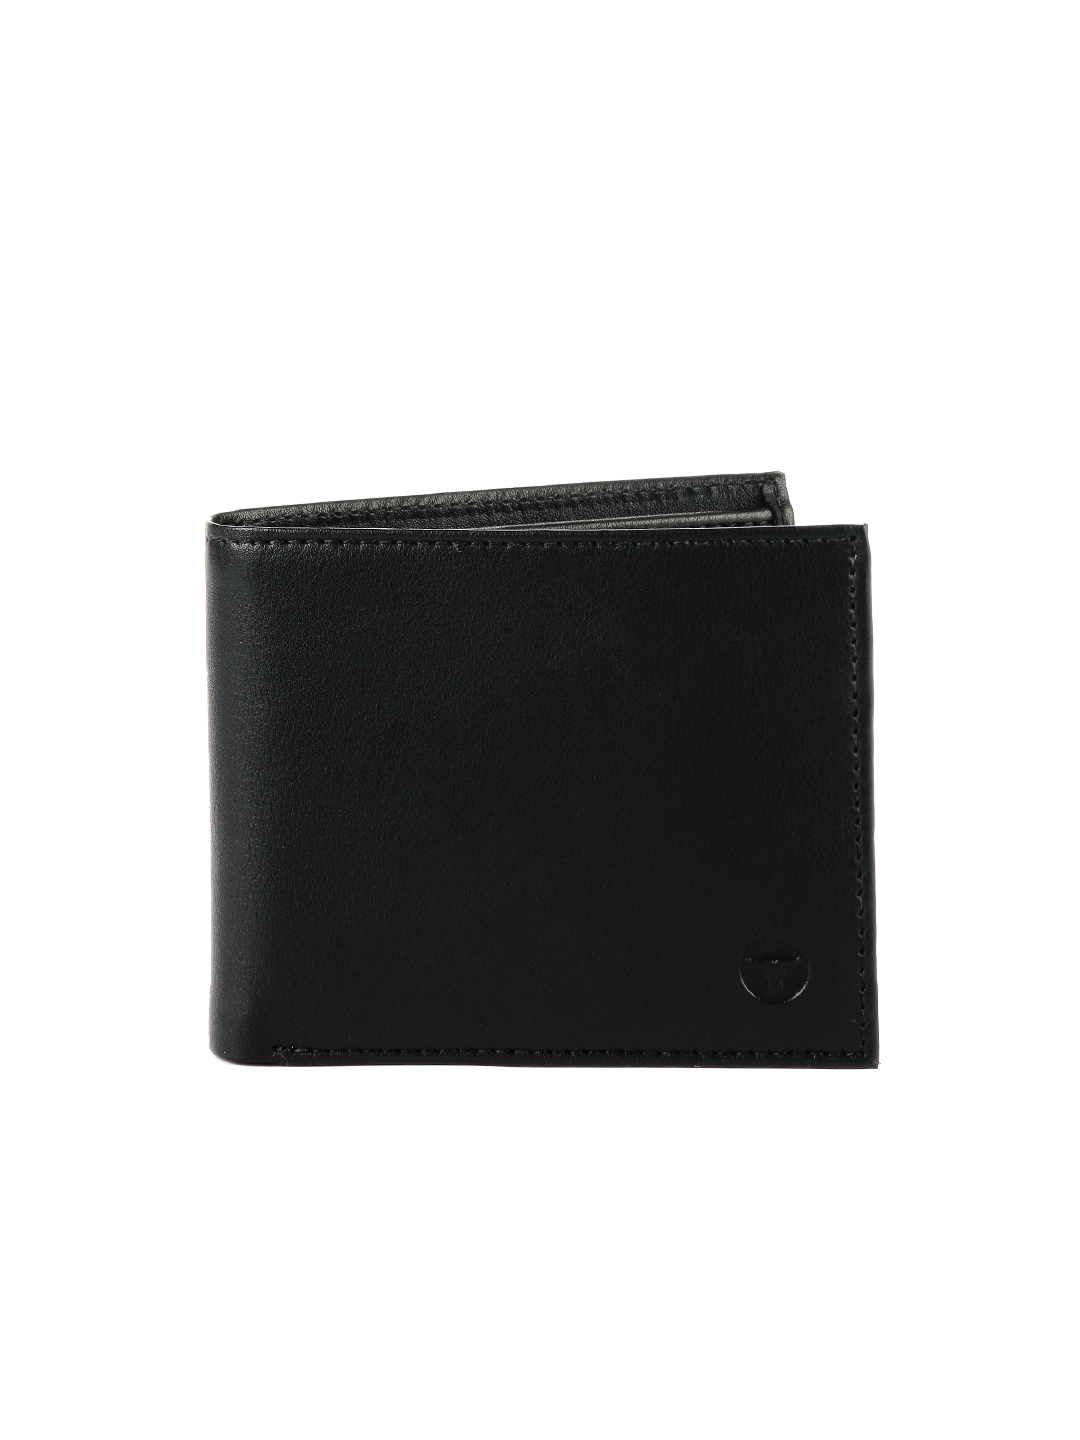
Bulchee Men Black Wallet
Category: Accessories / Wallets / Wallets
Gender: Men
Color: Black
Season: Winter 2015
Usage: Casual